Kropyvnytskyi

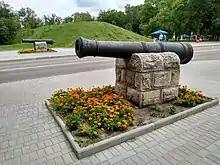
Walls of St. Elizabeth fortress

In the 16th and the first half of the 18th centuries, the lands of modern Kropyvnytskyi and its adjacent districts belonged to Zaporozhian Sich. On the territory of modern Kropyvnytskyi were located the settlements of Ukrainian Cossacs, which gradually turned into districts of the city, including Kuschivka, Zavadivka and Velyka Balka.